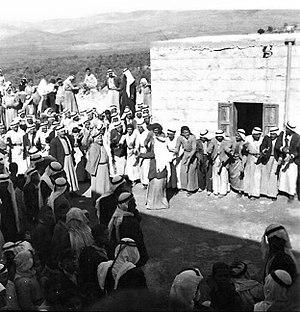
Mi'ar, était un village de Palestine mandataire situé à 17,5 km à l’est d’Acre. Il était appelé Myary à l’époque des croisades. Le village, un centre de la rébellion en 1936-1938, fut à ce titre dynamité et complètement détruit par les Britanniques. Il fut ensuite reconstruit, mais sa population fut chassée par les forces israéliennes pendant la guerre israélo-arabe de 1948. Plusieurs communautés juives, celles d’Atzmon, de Ya’ad et de Manof sont maintenant situées sur les terres du village.